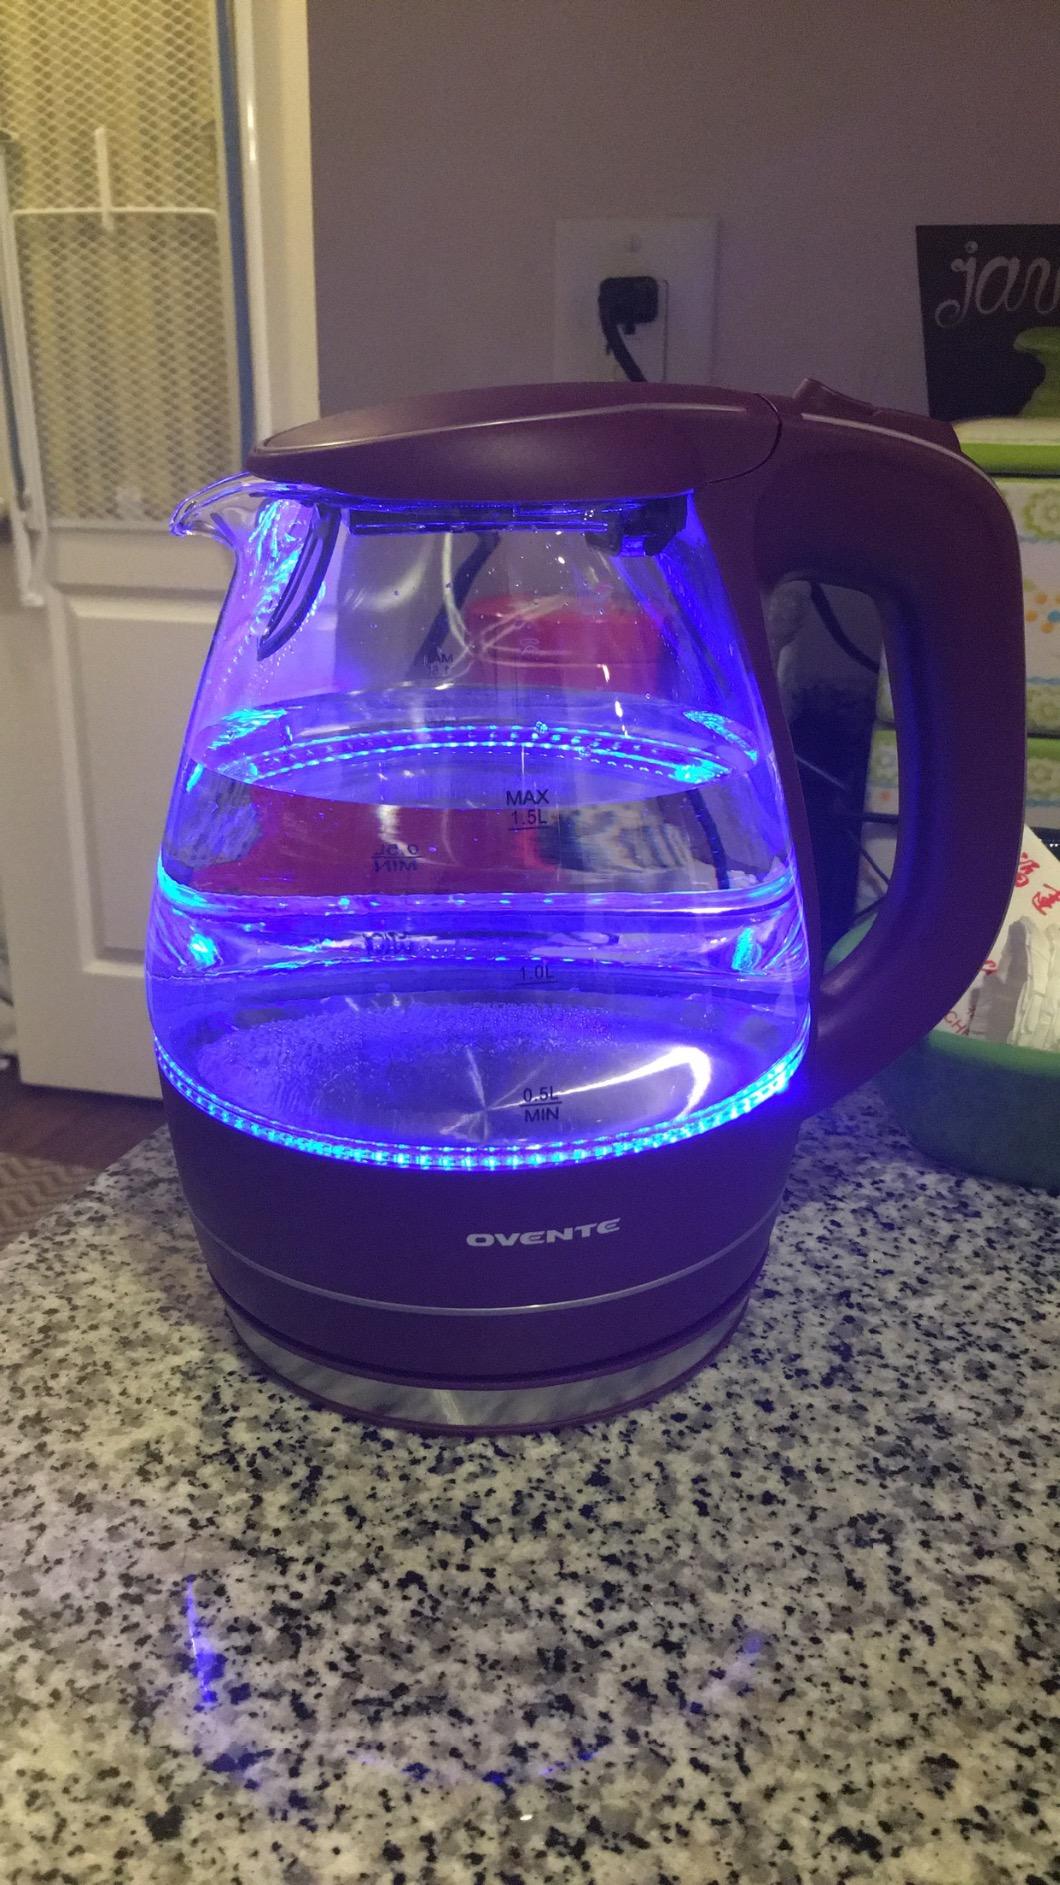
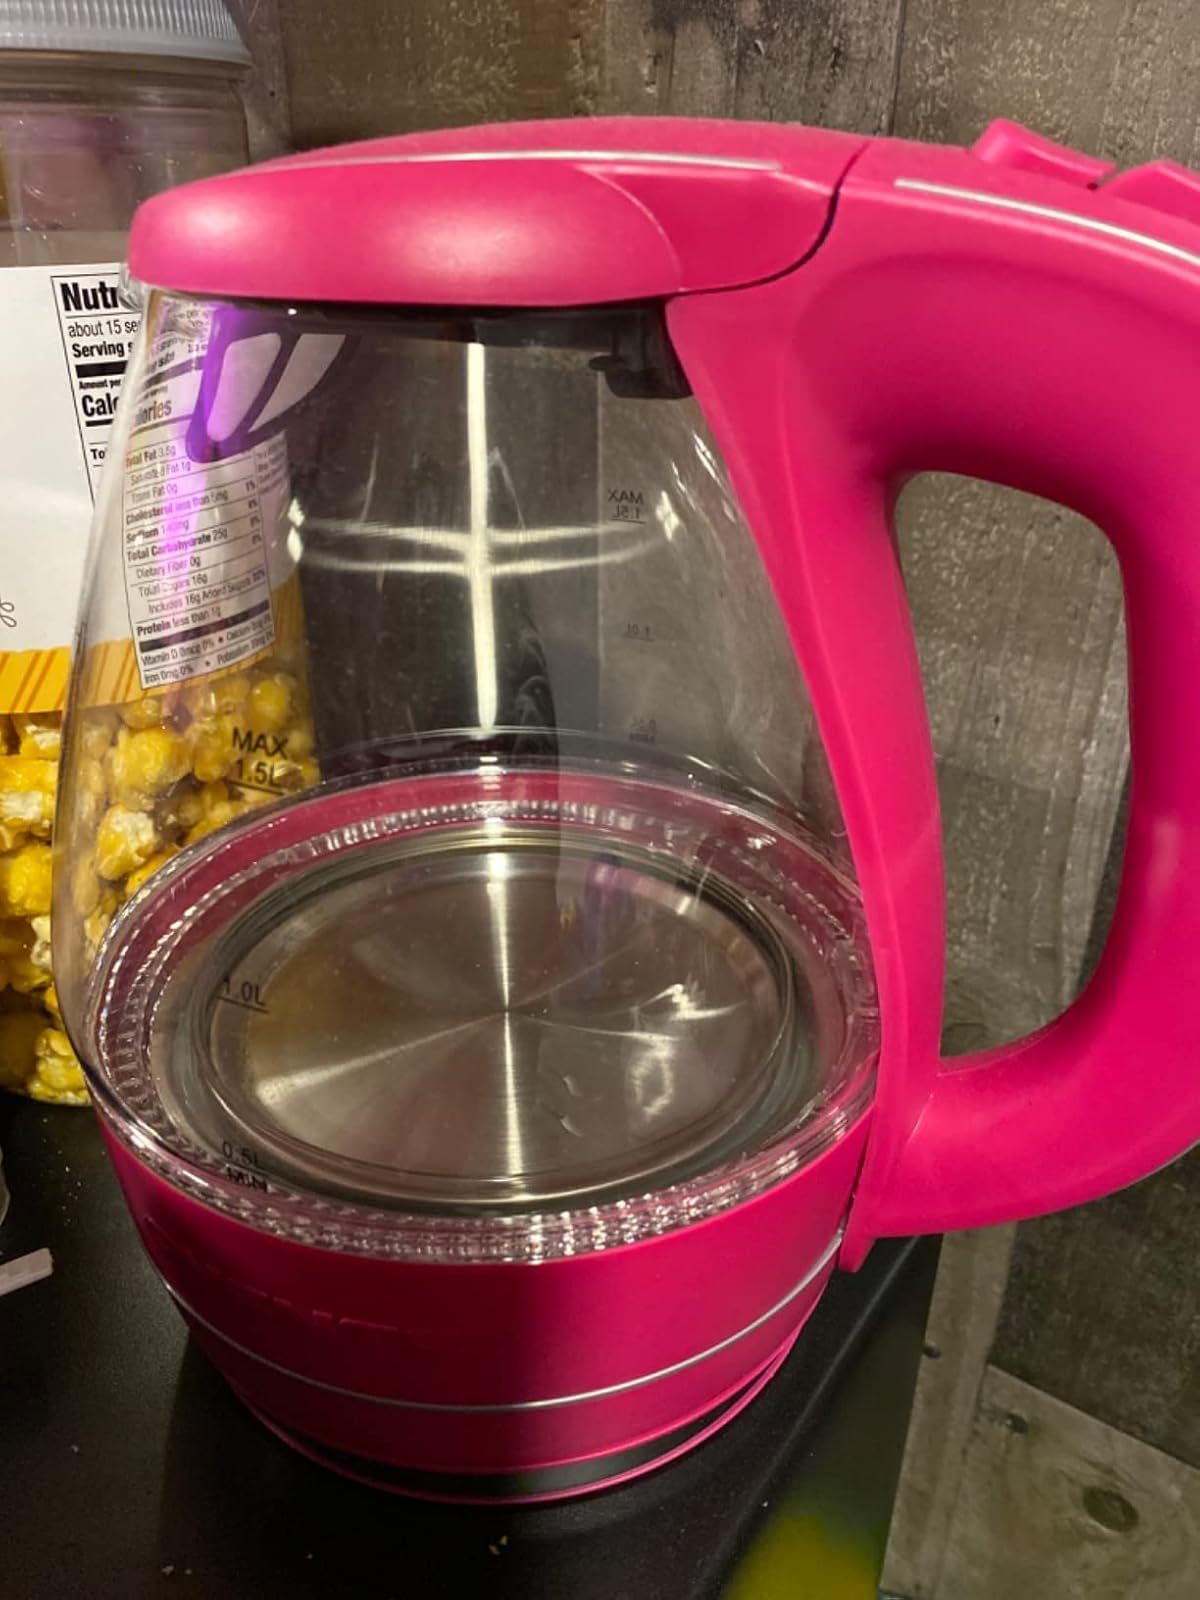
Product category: items_kettle
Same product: no